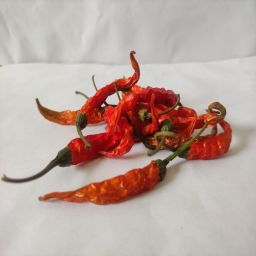
Crop: Chile Pepper
Quality: Dried